Edmund J. James

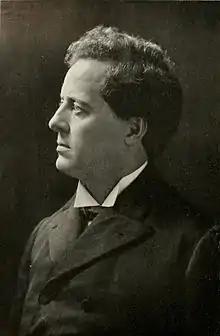
James in 1912

Edmund Janes James (May 21, 1855 – June 17, 1925) was an American academic, president of the University of Illinois from 1904 to 1920, and the primary founder, first president and first editor for the American Academy of Political and Social Science. He also served as the 7th president of Northwestern University from 1902 to 1904.